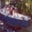
Label: ship